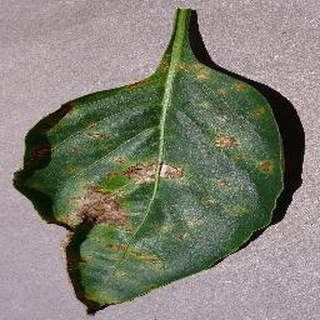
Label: bell_pepper_bacterial_spot